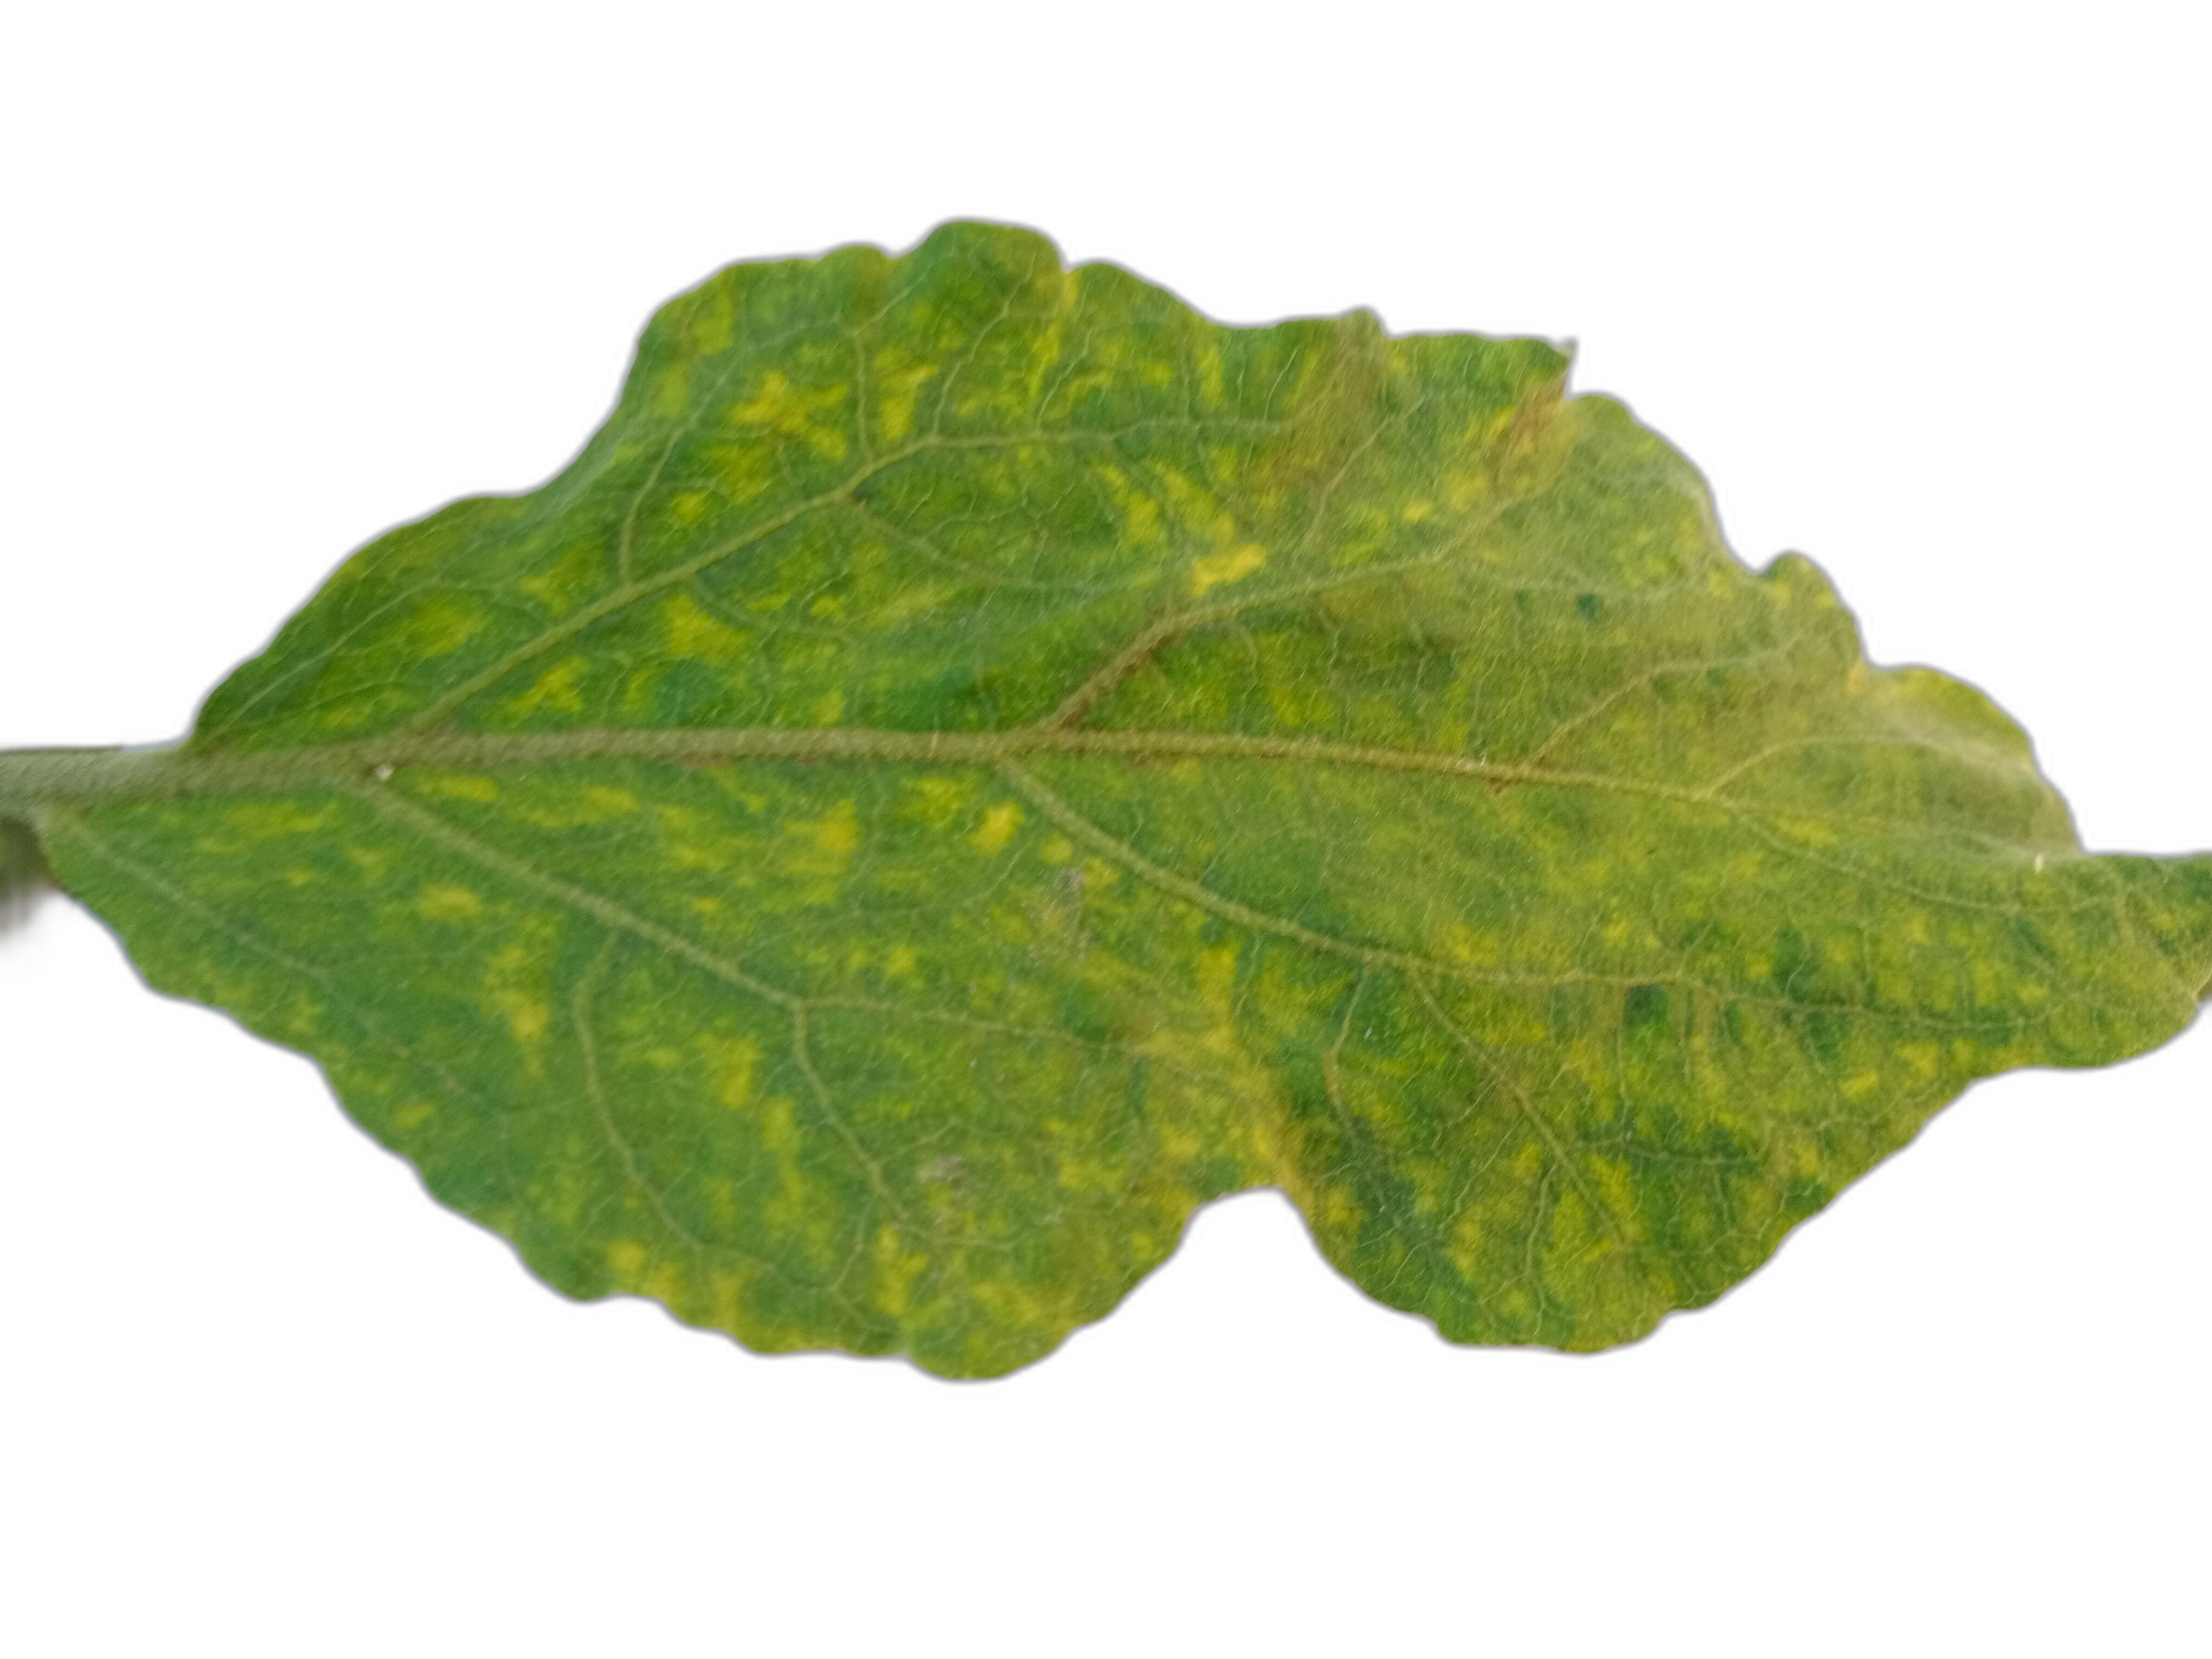
Label: Mosaic Virus Disease